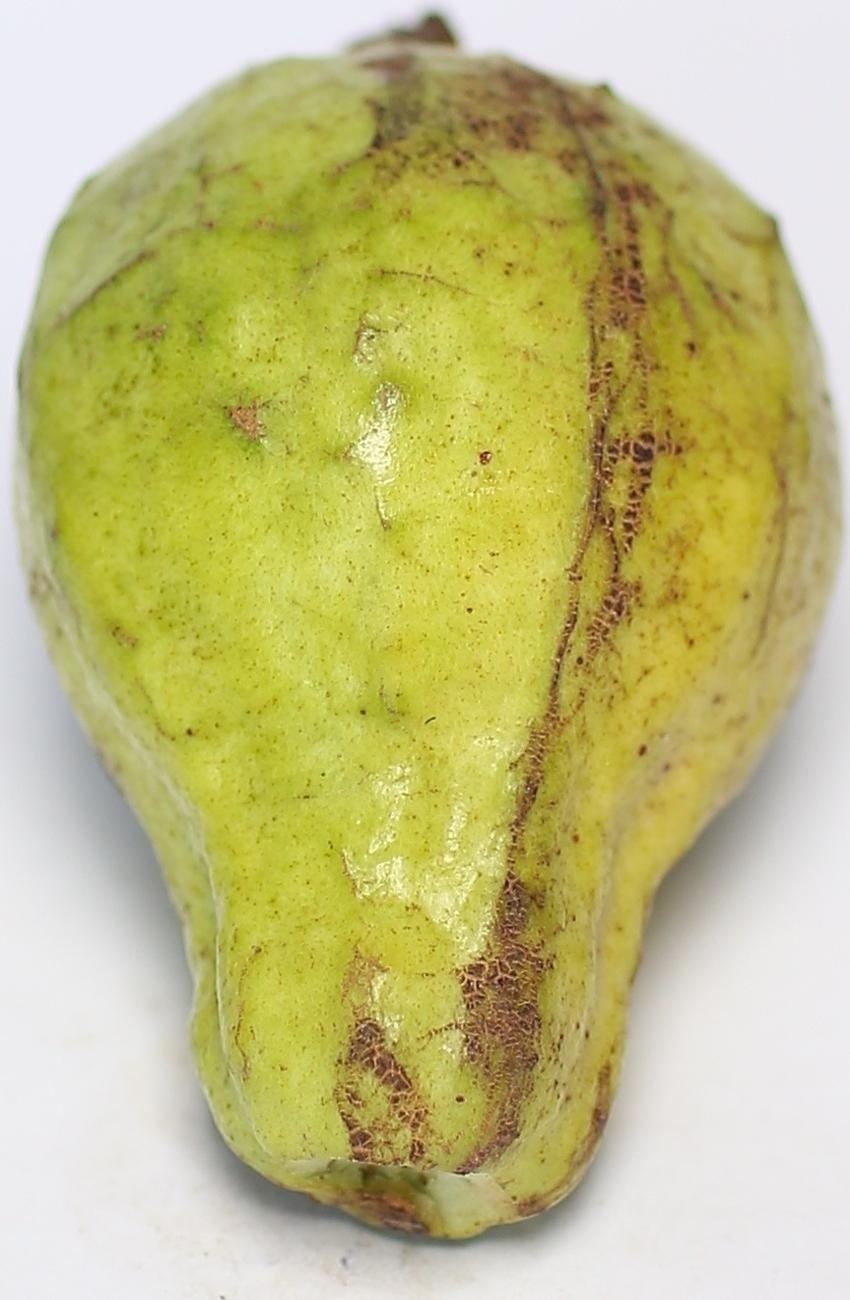
Maturity: mature-green
Variety: local-sindhi